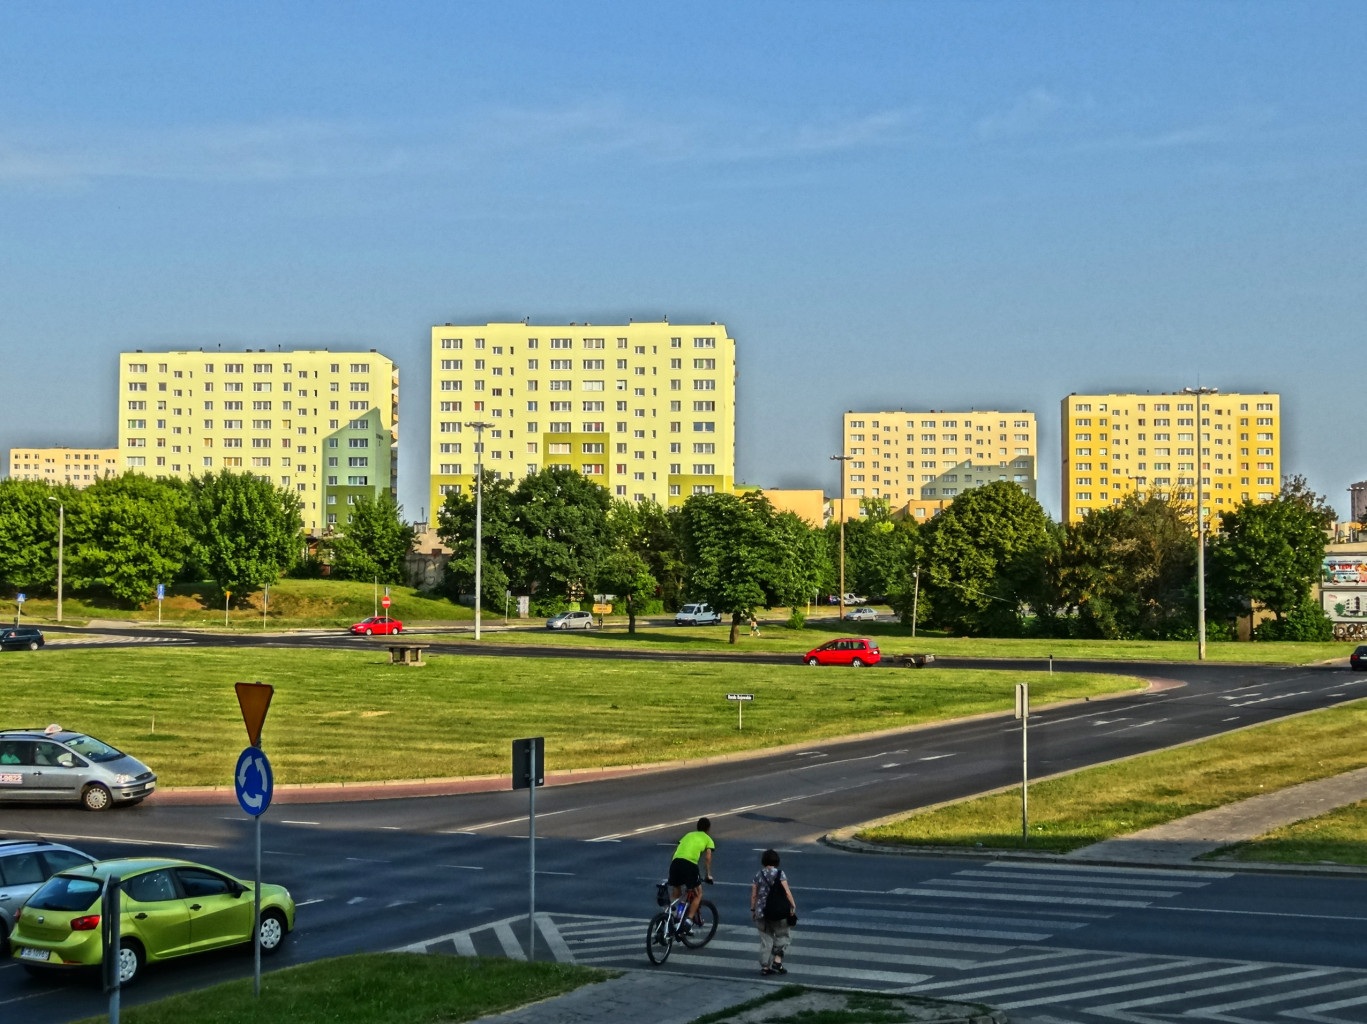
structure, road, highway, building, urban, residential, lane, stadium, race track, apartment building, condominium, residential area, bydgoszcz, sport venue, controlled access highway, wzg rze